Darius II

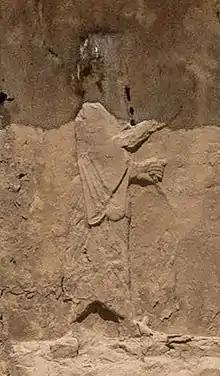
Darius II as depicted on his tomb in Naqsh-e Rostam

Darius II, also known by his given name Ochus, was King of Kings of the Achaemenid Empire from 423 BC to 405 or 404 BC.